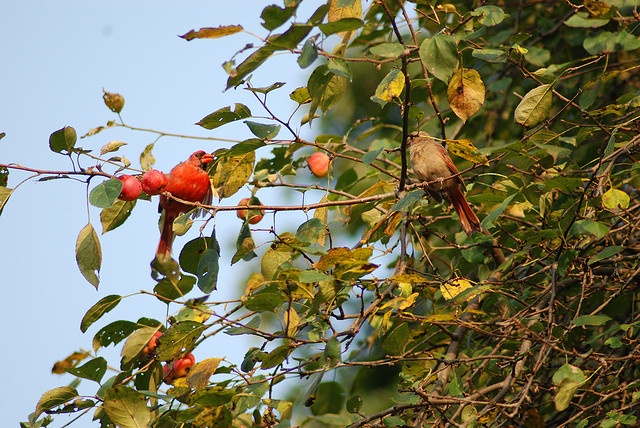
A red cardinal perches in a tree among the leaves.
A bird sits in a fruit tree with many leaves
A small bird in a tree with red fruit on the  tree
a red bird siting in a tree with leafs
A branch of a tree with two birds sitting on a limb.